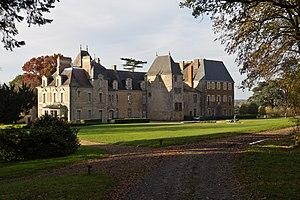
Façade est du château de Pordor.
Cet article recense de manière non exhaustive les châteaux, maisons fortes, mottes castrales, situés dans le département français de la Loire-Atlantique.
Cet article recense les monuments historiques en Loire-Atlantique, en France, répertoriés sur la base Mérimée.
Le château de Pordor est un château situé à Avessac, dans le département de la Loire-Atlantique, en France.